Nelson Lee (detective)

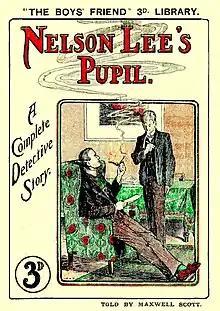
Nelson Lee's Pupil

In 1903 Nelson Lee's life changed forever. In "Nelson Lee's Pupil" he acquired an assistant: Richard Hamilton, better known as "Nipper". Nipper was a street urchin who made his first appearance in "A Dead Man’s Secret" ten years earlier. This retelling of their encounter ran from issues #2-26 in "Boys' Herald" and was subsequently republished in "The Boys' Friend Library" in 1907. The two would be inseparable for the next 30 years.